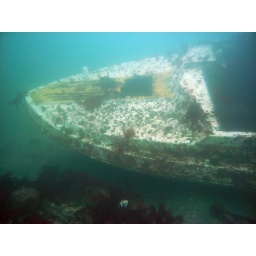
One of the many boats sunk in a boat graveyard at Edmonds Underwater Park.